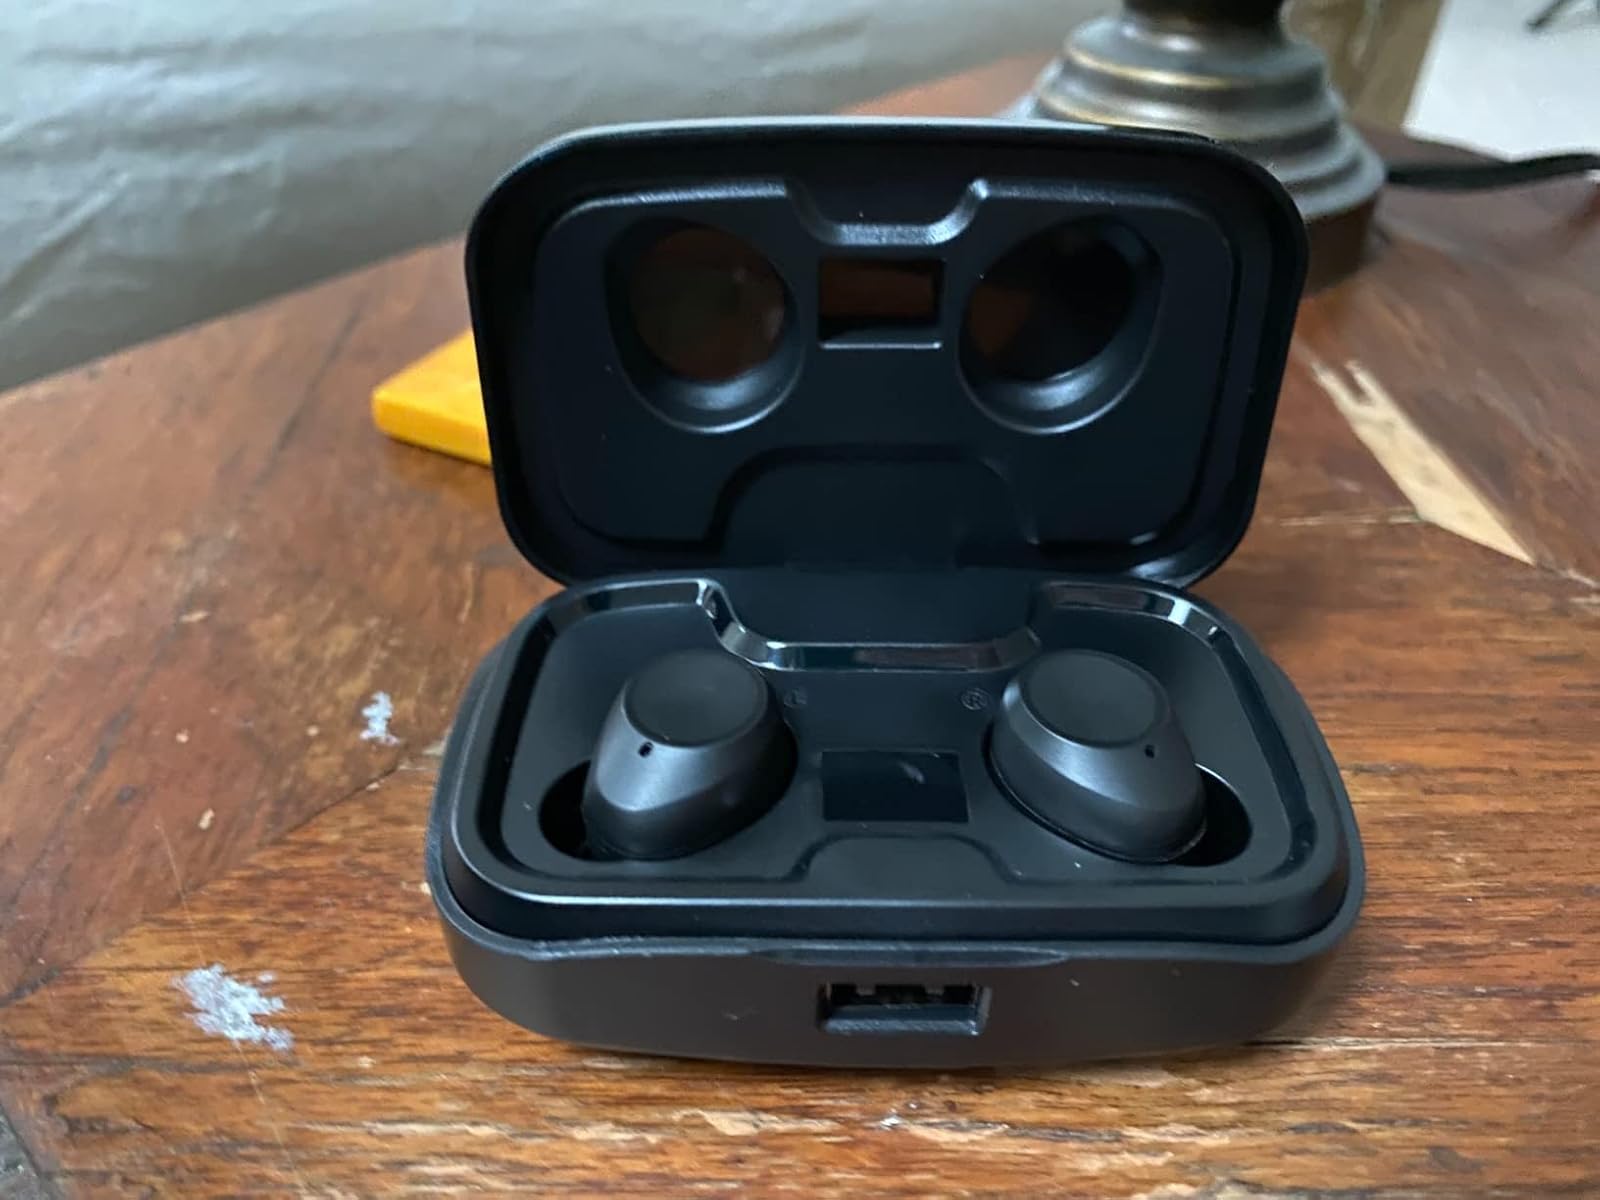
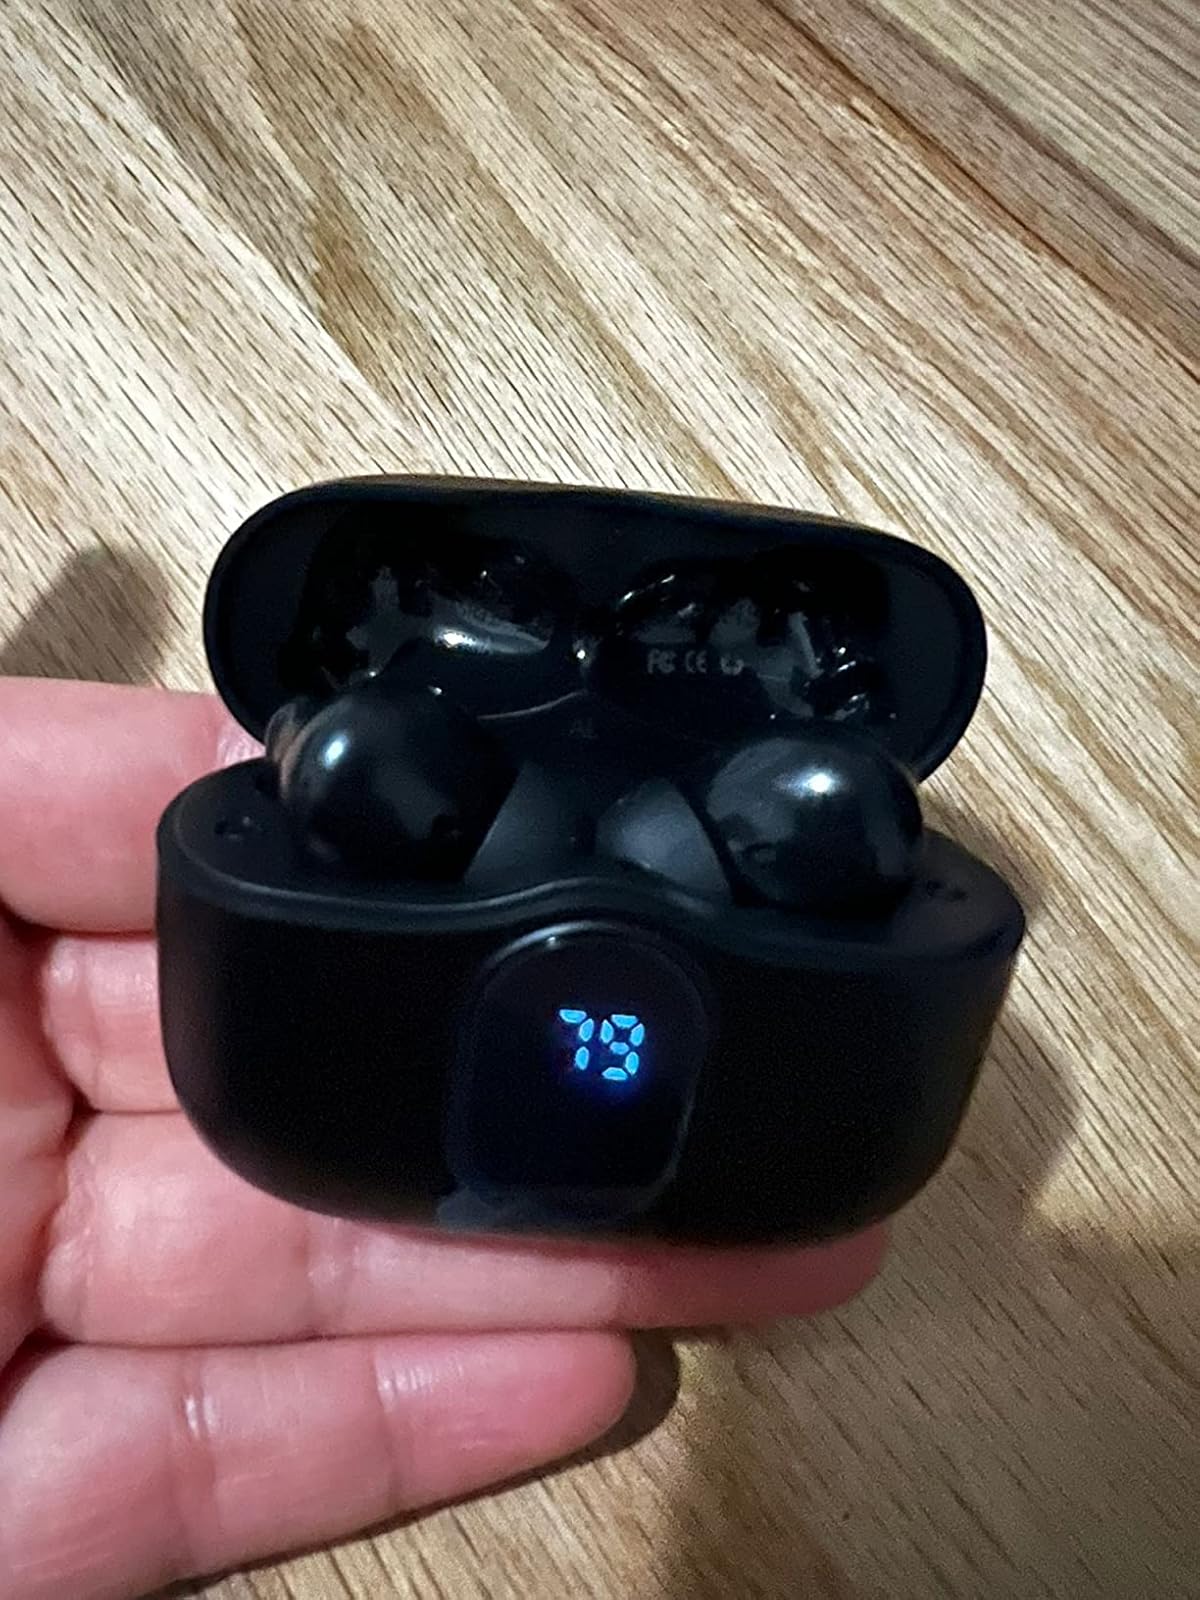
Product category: earbuds
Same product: no